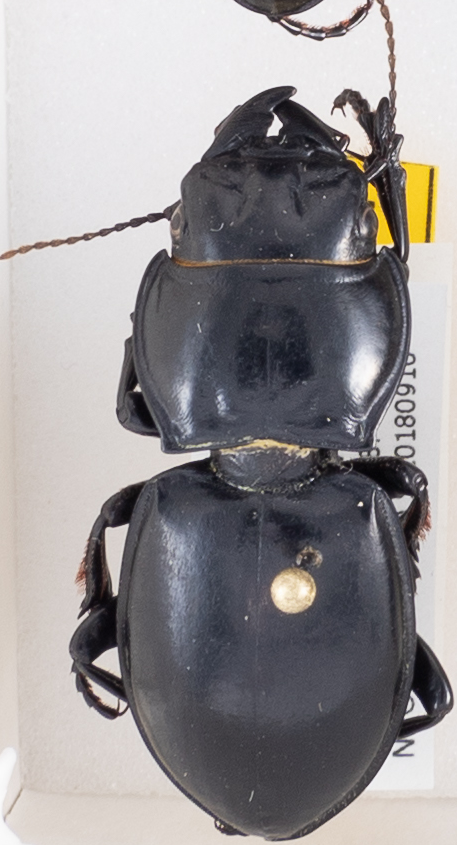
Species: Pasimachus californicus
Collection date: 2018-09-10
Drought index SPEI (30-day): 1.85
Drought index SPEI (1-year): -0.9
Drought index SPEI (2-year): -0.86